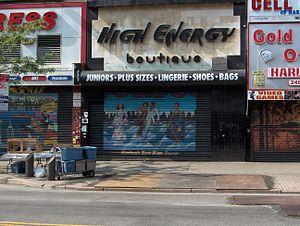
Harlem est un quartier du nord de l'arrondissement de Manhattan à New York, aux États-Unis. Il se situe entre le nord de la 96ᵉ rue et Washington Heights. Toutefois, l'espace est officieusement délimité par la 110ᵉ rue au sud et par la 155ᵉ rue au nord. Harlem a joué un rôle majeur tout au long de l'histoire de New York : au début du XXᵉ siècle, le mouvement de la Renaissance de Harlem fit de New York le principal foyer de la culture afro-américaine ; par la suite, le quartier devint l'un des centres de la lutte pour l'égalité des droits civiques, étant donné que Harlem a longtemps été et demeure encore aujourd'hui un lieu où se concentrent les Afro-Américains.